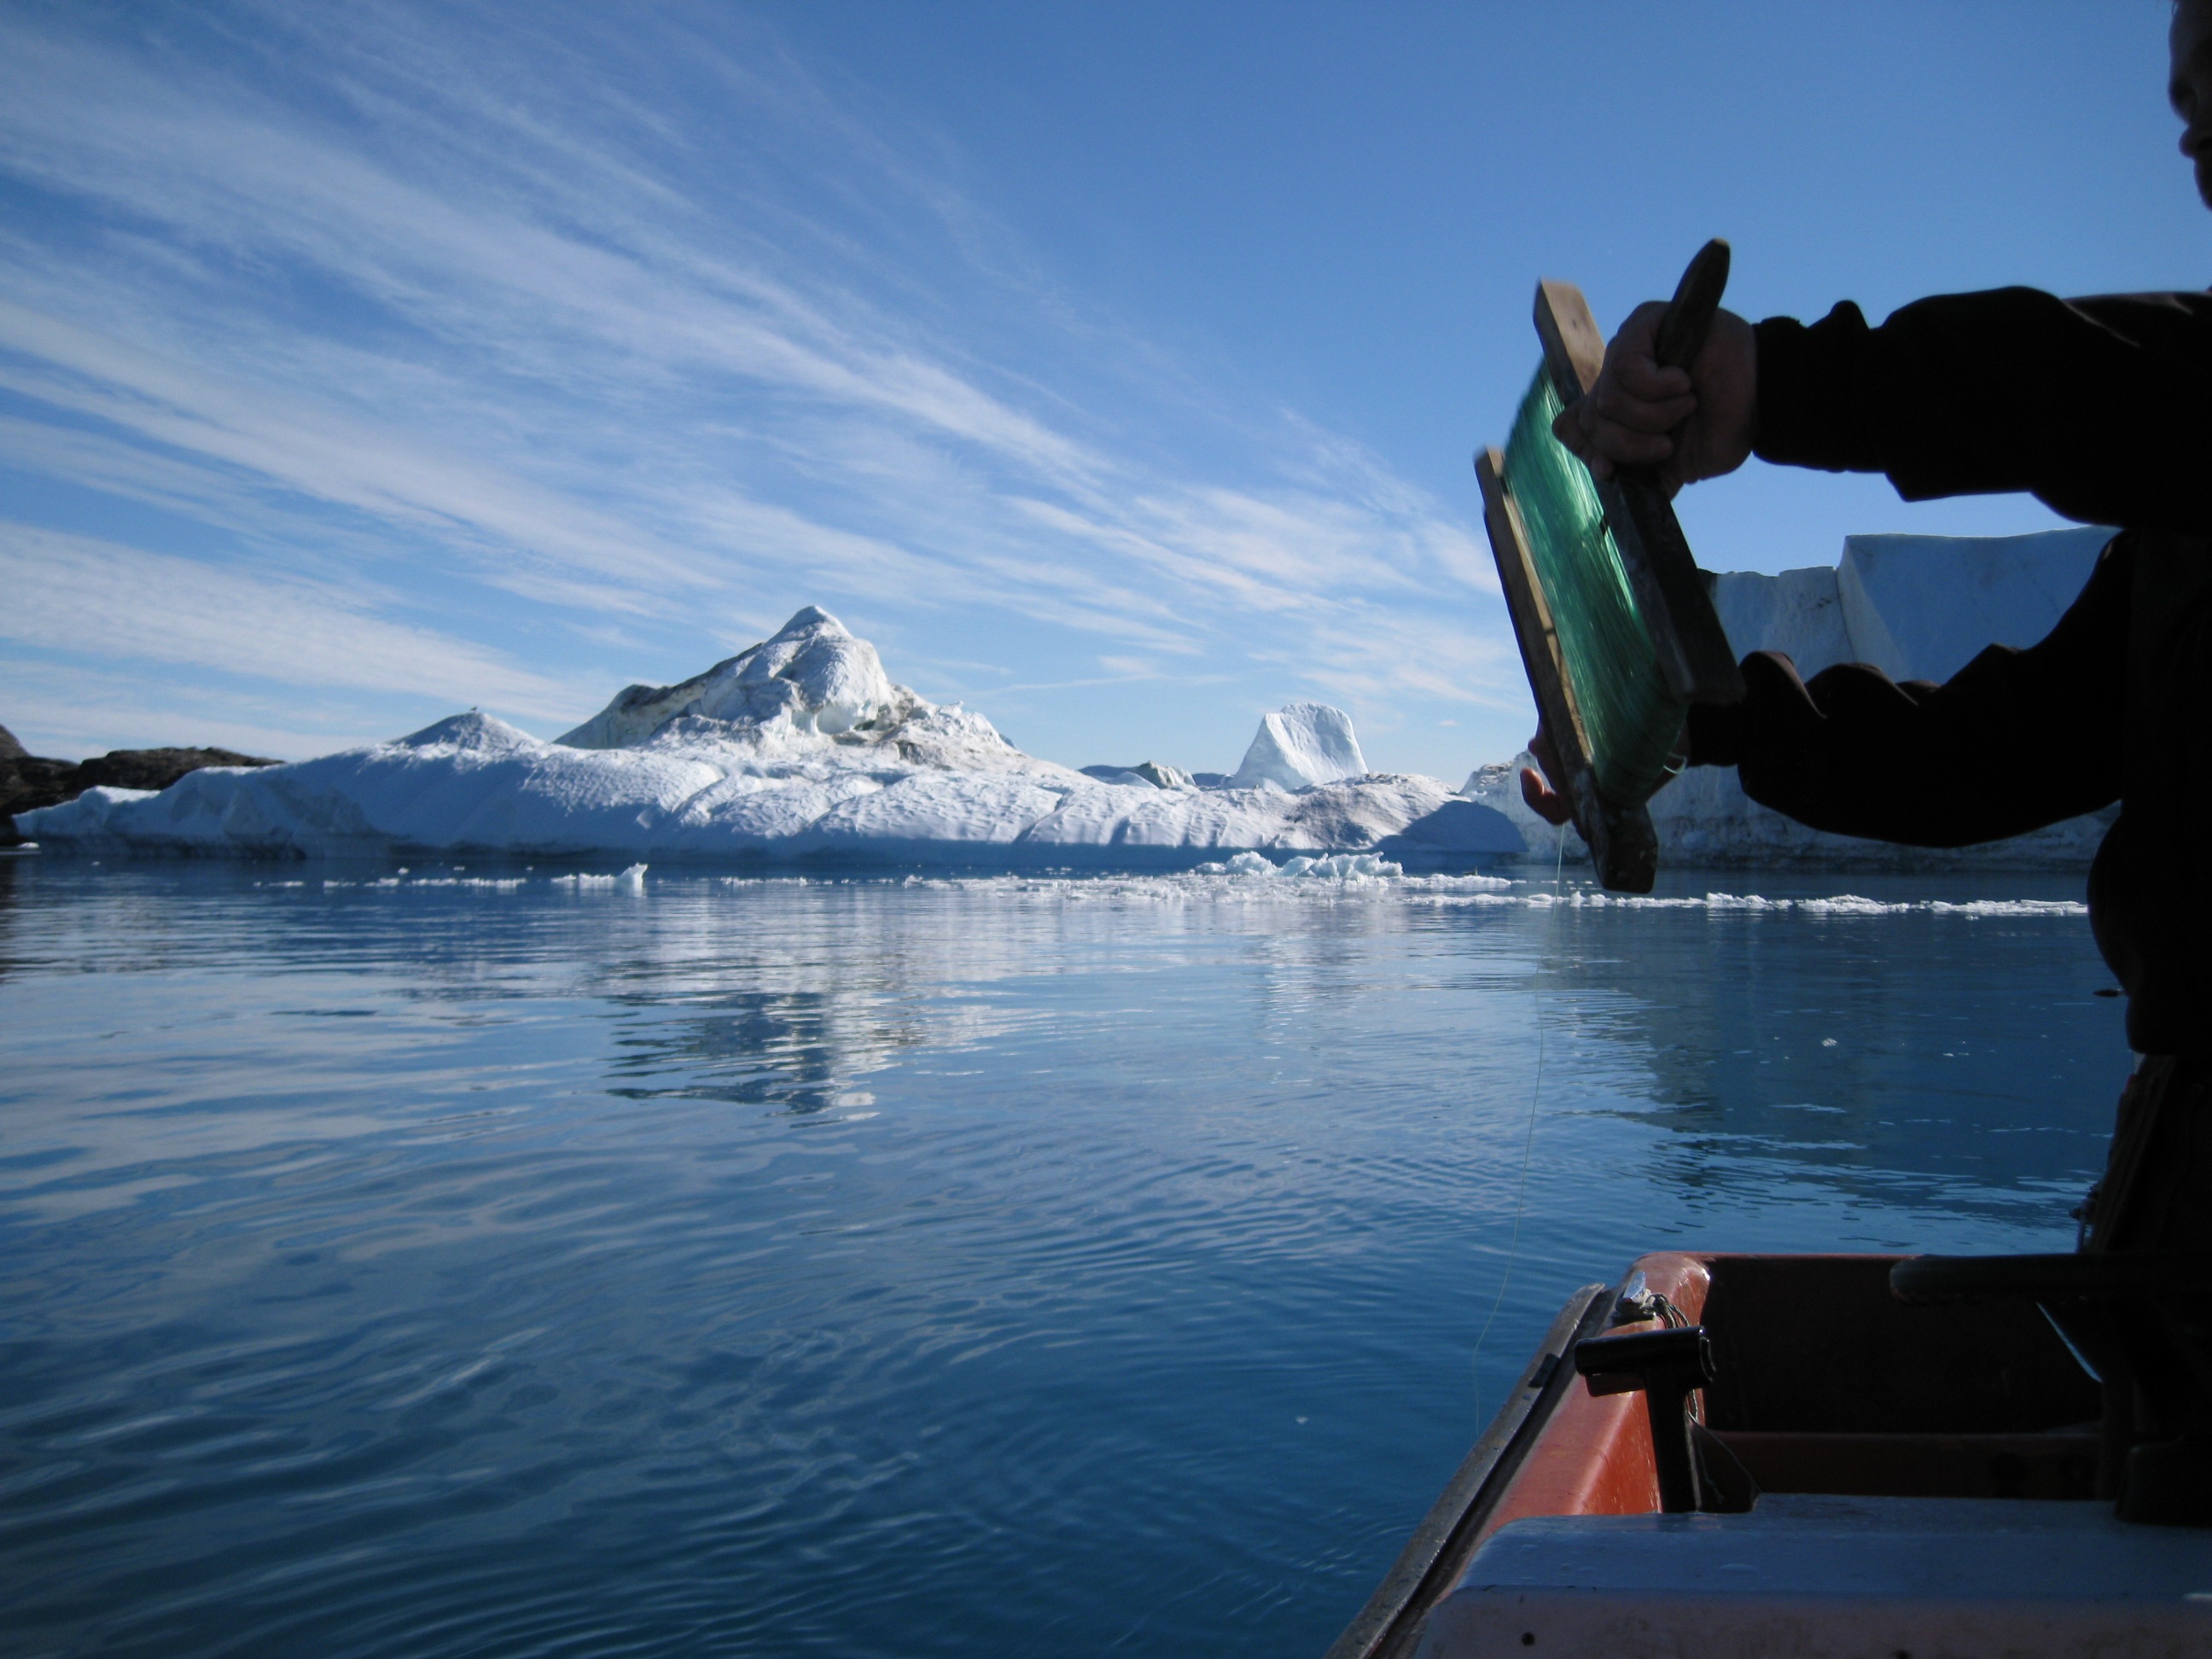
sea, ocean, mountain, lake, ice, reflection, fjord, arctic, iceberg, greenland, icebergs, glacial landform, the icefjord, jakobshavn